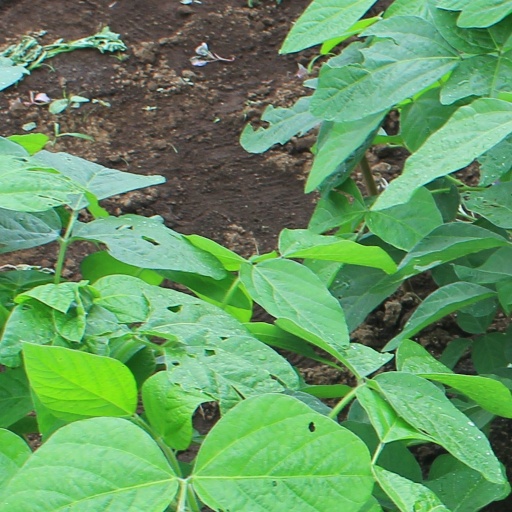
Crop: soybean